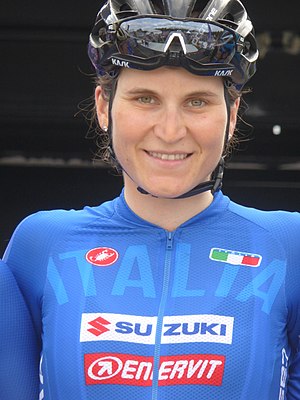
Elisa Longo Borghini
Longo Borghini i 2018
Elisa Longo Borghini er en italiensk professionel cykelrytter, der kører for Wiggle High5.